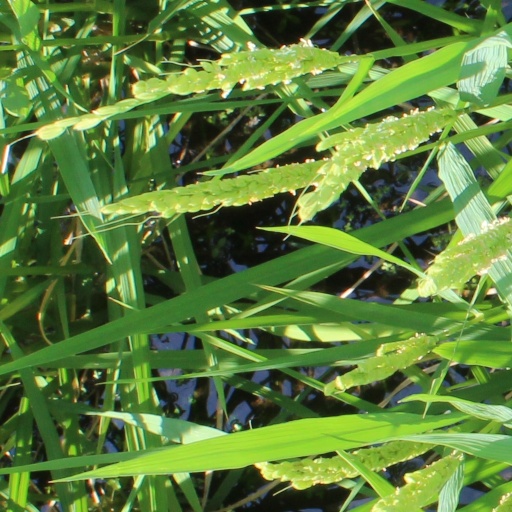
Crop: rice